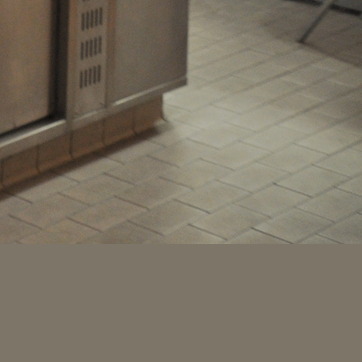
Material: tile